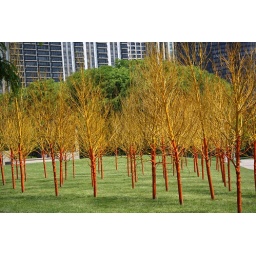
A stand of trees painted yellow and orange in Grant Park.